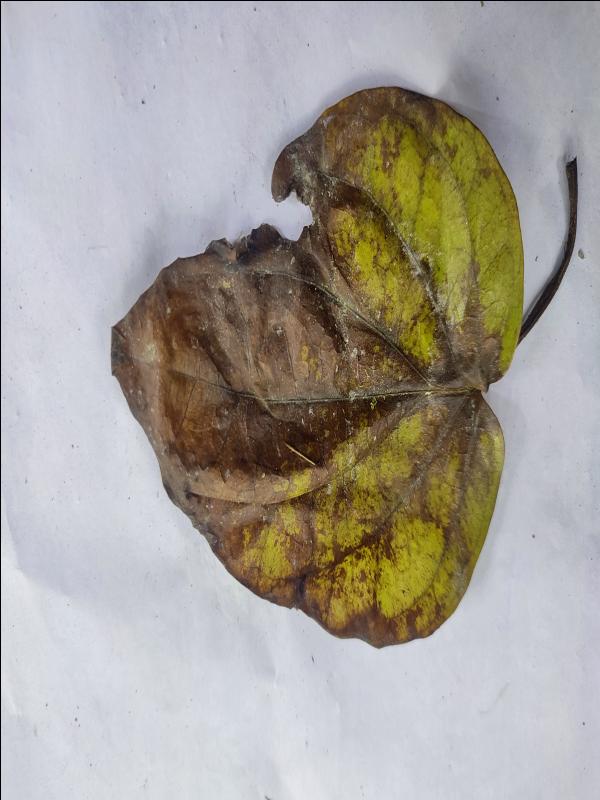
Label: Dried_Leaf